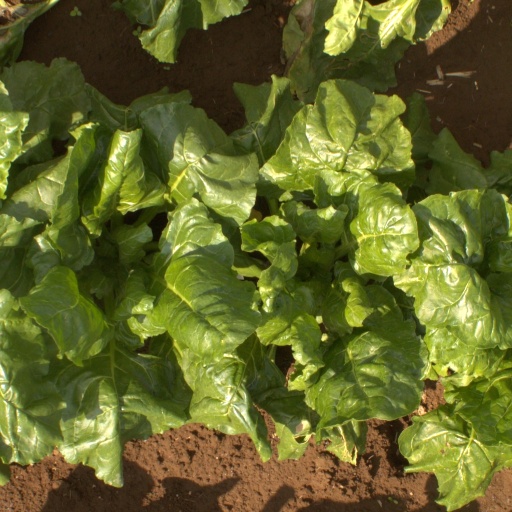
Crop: sugar beet